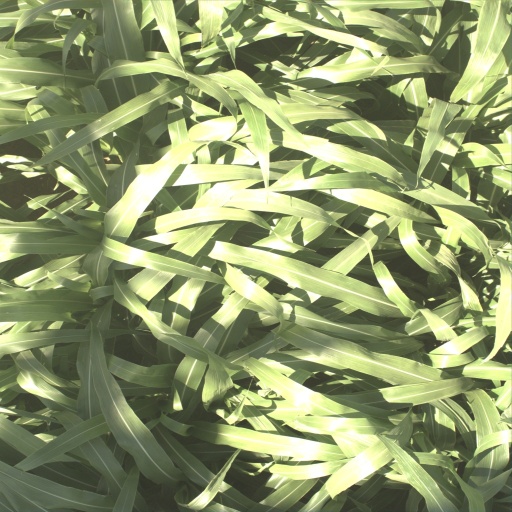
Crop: sorghum